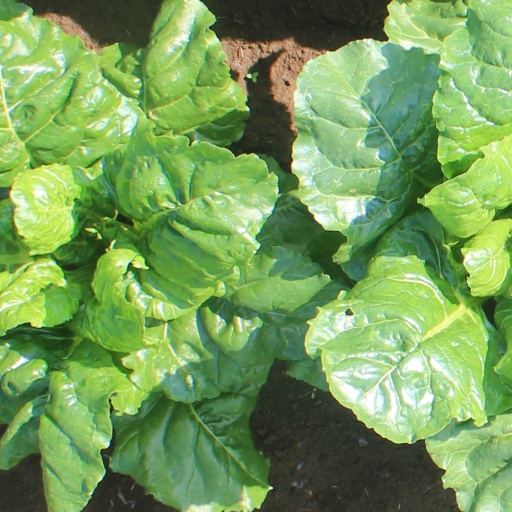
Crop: sugar beet